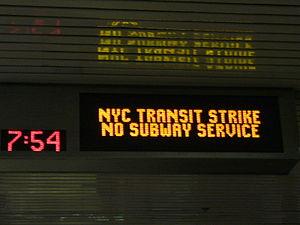
Le droit du travail aux États-Unis est caractérisé par son imbrication entre lois fédérales et lois des États fédérés, ainsi que par la grande flexibilité du marché du travail, notamment en matière de licenciement. De façon générale, les lois fédérales instituent des standards minimums, les États pouvant imposer des standards plus élevés.
Du 20 au 23 décembre 2005, pour la première fois depuis 25 ans, la grève des employés de bus et du métro paralysa les transports en commun new-yorkais. Les grèves précédentes avaient eu lieu en 1966 et 1980.